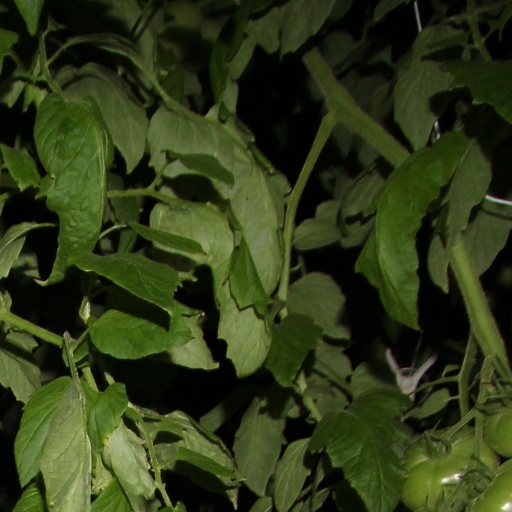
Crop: tomato